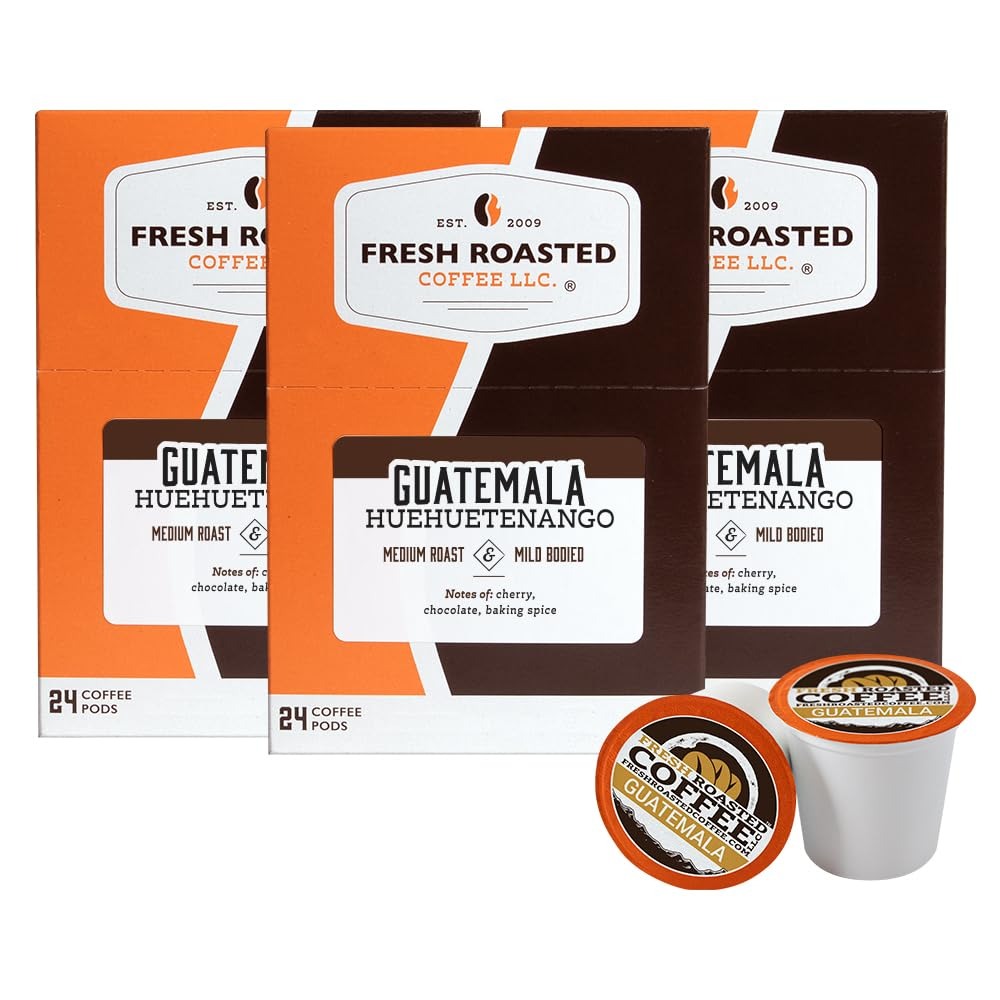
Item Name: Fresh Roasted Coffee, Guatemala Huehuetenango, Medium Roast, 72 Pods for K Cup Brewers
Bullet Point 1: FRC is committed to sustainability. Our coffee is sourced responsibly and our coffee pods feature a BPA-free #5 plastic cup and paper-based packaging. The grounds and filters are home compostable. (Check with your local recycling center; not all products are recycled in all communities.)
Bullet Point 2: Fresh Roasted Coffee roasts on Loring SmartRoasters which provide superior flavor, use less fuel, and produce fewer emissions than traditional roasters. Rising in 2024, our advanced solar array will help us become one of the cleanest commercial roasters in the country.
Bullet Point 3: Fresh Roasted Coffee nitrogen flushes every coffee bag and pod to remove flavor-stealing oxygen and keep your coffee at its freshest and best tasting for as long as possible. We offer more than 80 varieties of whole bean and ground coffee, coffee pods, and unroasted coffee.
Bullet Point 4: Coffee for Everybody whether you're a casual coffee drinker or a third wave connoisseur. Fresh Roasted Coffee is family-owned and proudly roasted, blended, and packaged in the United States of America.
Product Description: "Guatemala Huehuetenango coffee is praised for having the best of both worlds; a mild body that doesn't overwhelm the palate, but also a beautiful depth of flavor untouched by many other coffee growing regions. Our Guatemala Huehuetenango coffee has a flavor profile that begins with a sweet cherry flavor and notes of chocolate, eventually rounding off into a baked spice finish with medium acidity. The body of this Guatemalan coffee is flavorful, yet mild and is an excellent coffee to enjoy any time of day. This particular Guatemalan bean is produced using a standard that is becoming less and less common as technology in the coffee world improves. The beans are prepared for export using the European Preparation standard, a process in which the beans are hand sorted until there are no more than 8 defects per 300 grams of unroasted coffee, helping the finished product to have the amazing balanced flavor profile the region is most famous for. Unlike some other coffee pods you could choose, this is not a blend. These pods contains 100% Arabica coffee from Guatemala, no additives, artificial flavors or preservatives. These pods are recyclable where #5 plastics are recycled. Check with your local facility. The foil lid is recyclable with other aluminum foil products. This single-serve coffee is compatible with most popular K-Cup brewing systems including 2.0 and K-Supreme. ""Keurig"", ""K-Cup"", and ""K-Supreme"" are registered trademarks of Keurig Dr Pepper Inc. Fresh Roasted Coffee LLC is neither an affiliate nor licensee of Keurig Dr Pepper Inc"
Value: 72.0
Unit: Count

Price: 44.99